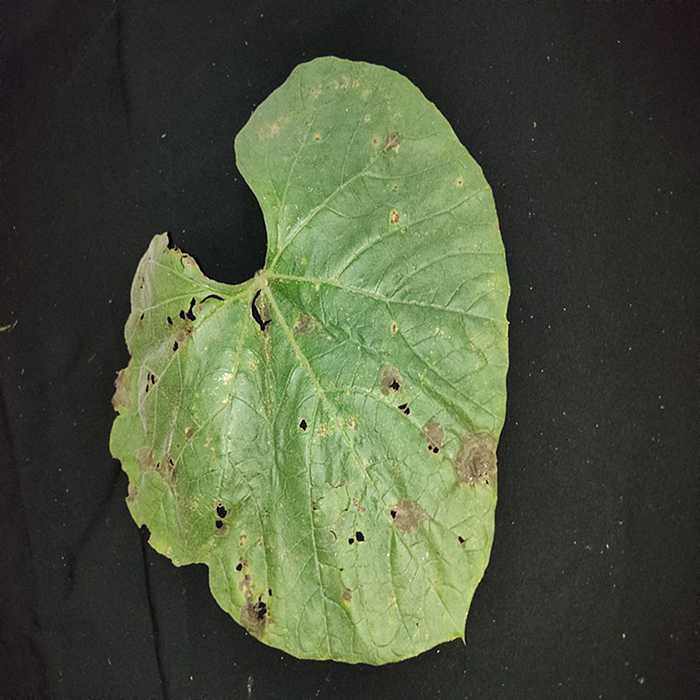
Plant: Bottle gourd
Label: Anthracnose